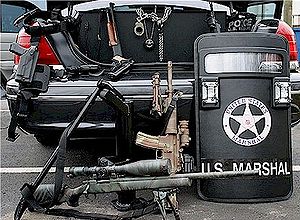
United States Marshals Service / Våben
U.S. Marshals våben og udstyr
United States Marshals Service er en efterforskningstjeneste og forbundspoliti inden for U.S. Department of Justice. Tjenesten blev oprettet af George Washington i 1789 og er dermed den ældste føderale efterforskningstjeneste og forbundspolitienhed i USA.